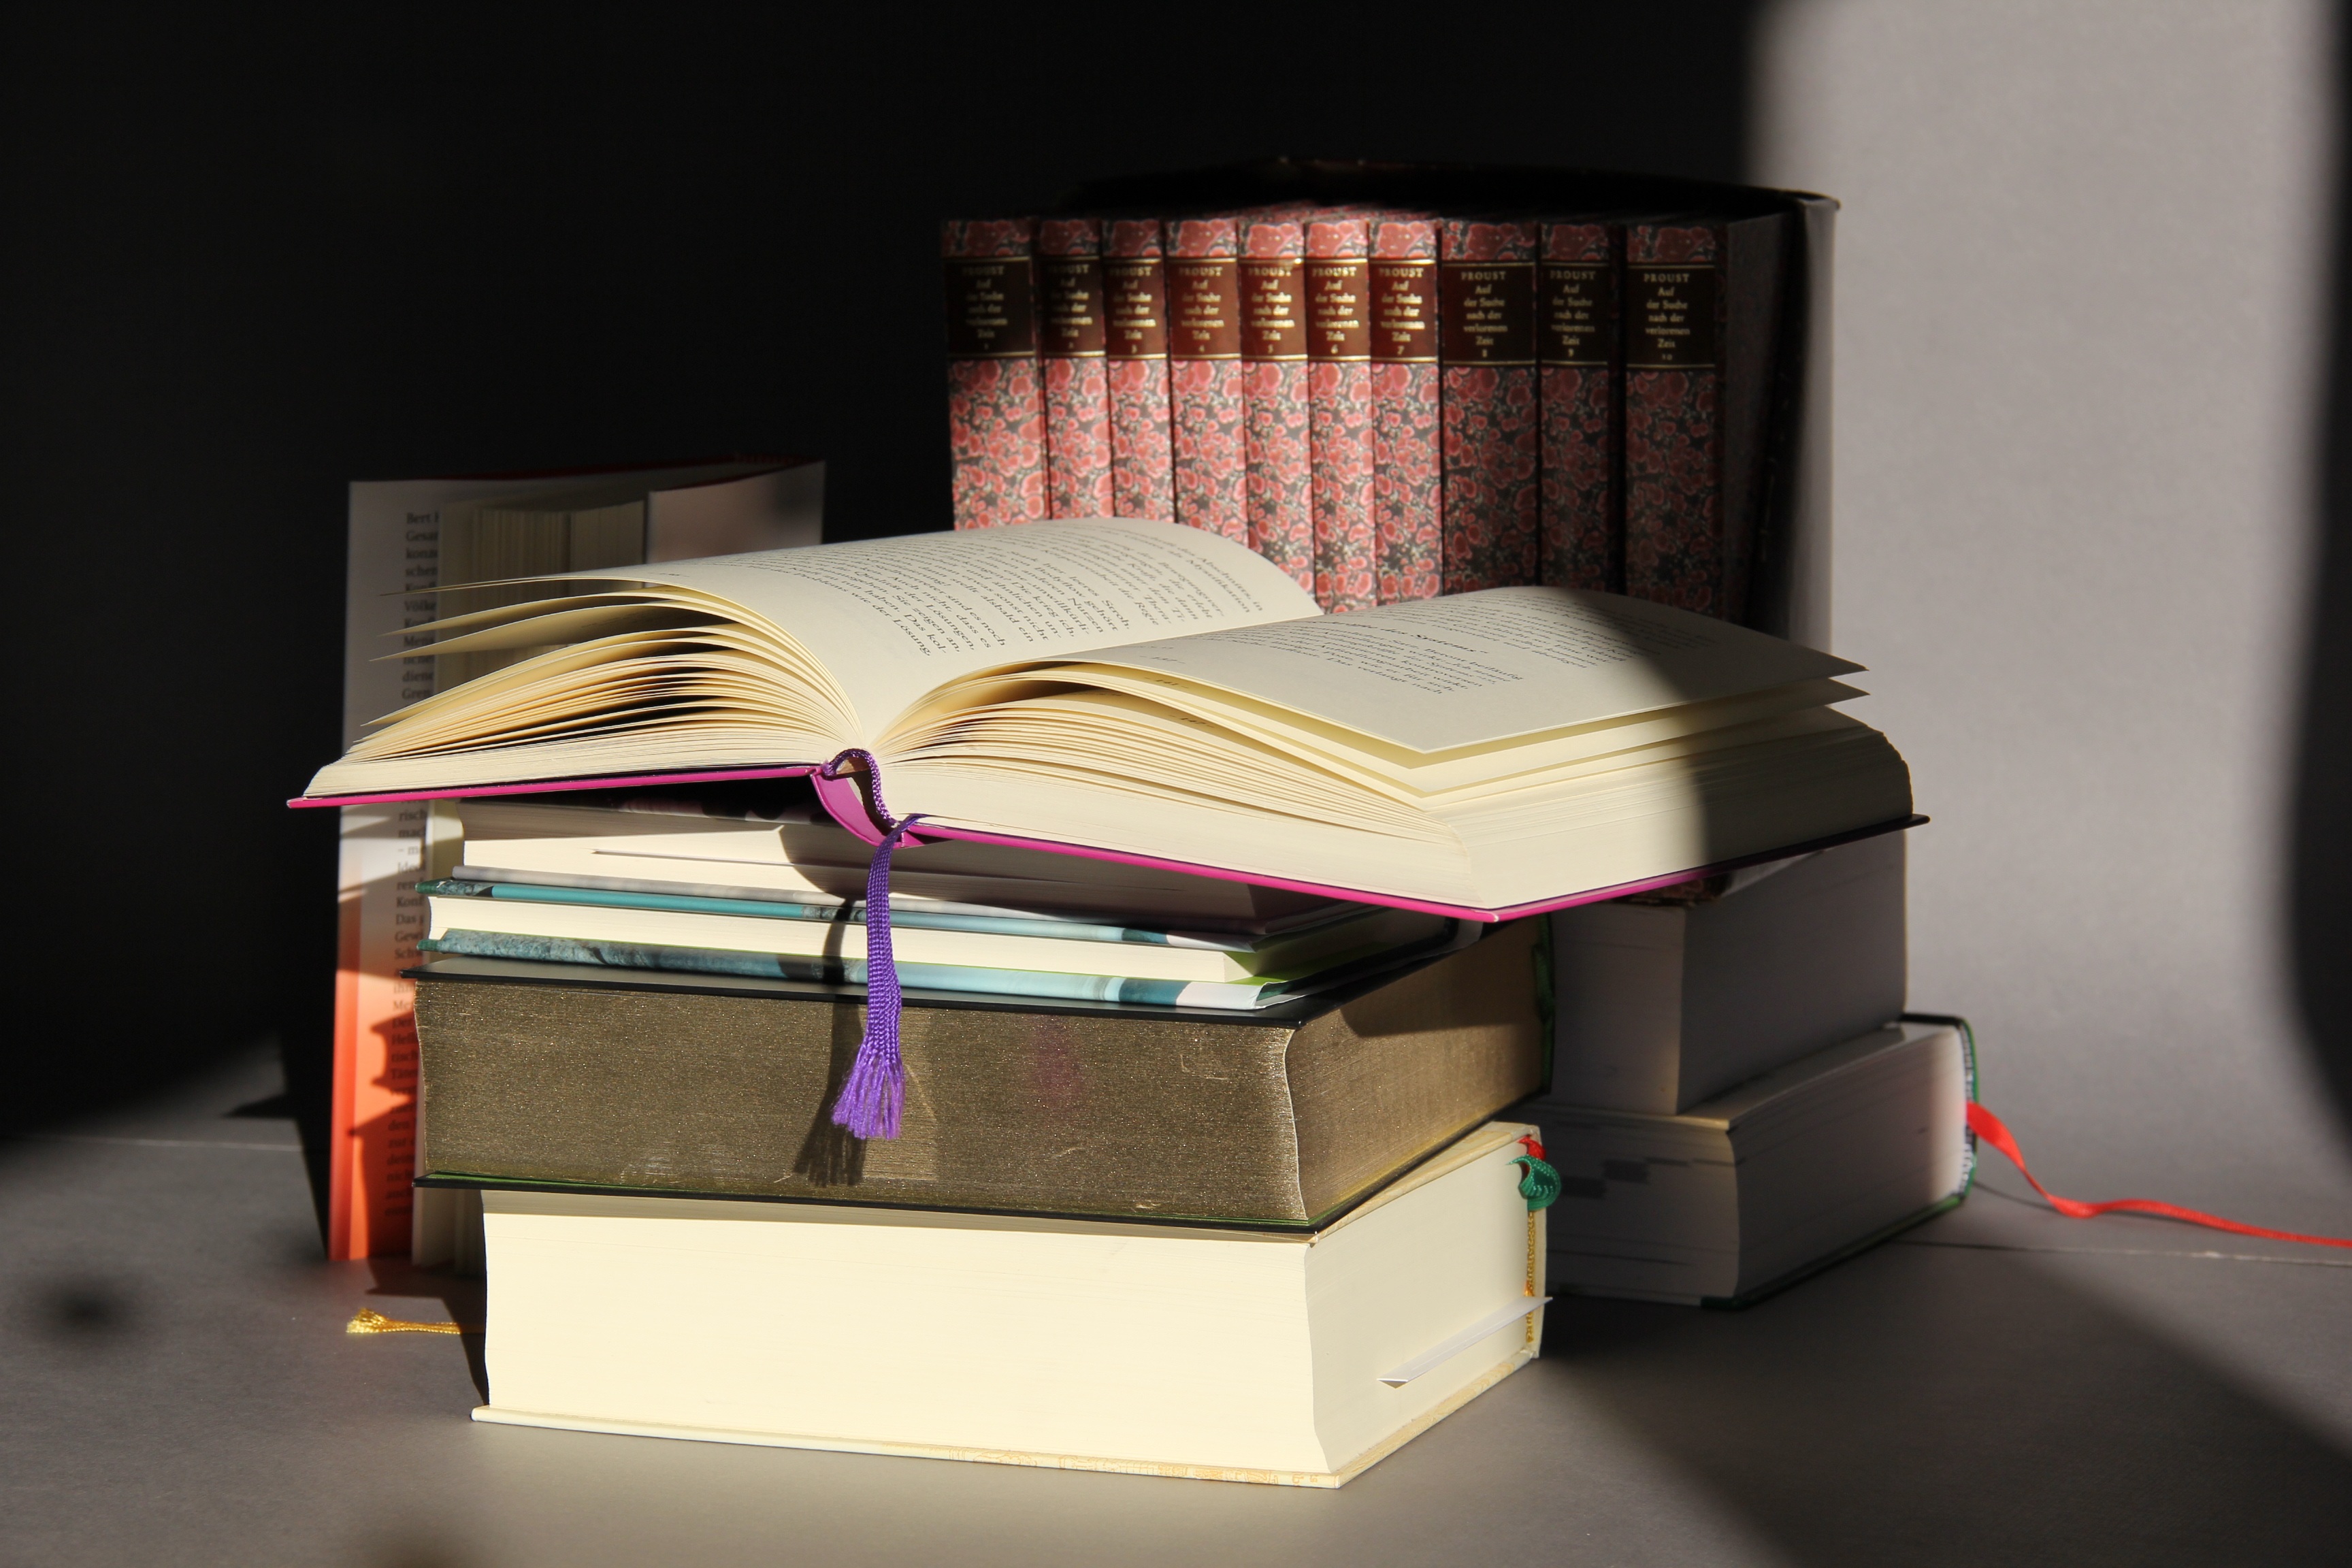
read, wood, furniture, leisure, education, product, bookcase, literature, library, design, books, bed, bookworm, bound, cover, know, book pages, old books, light and dark